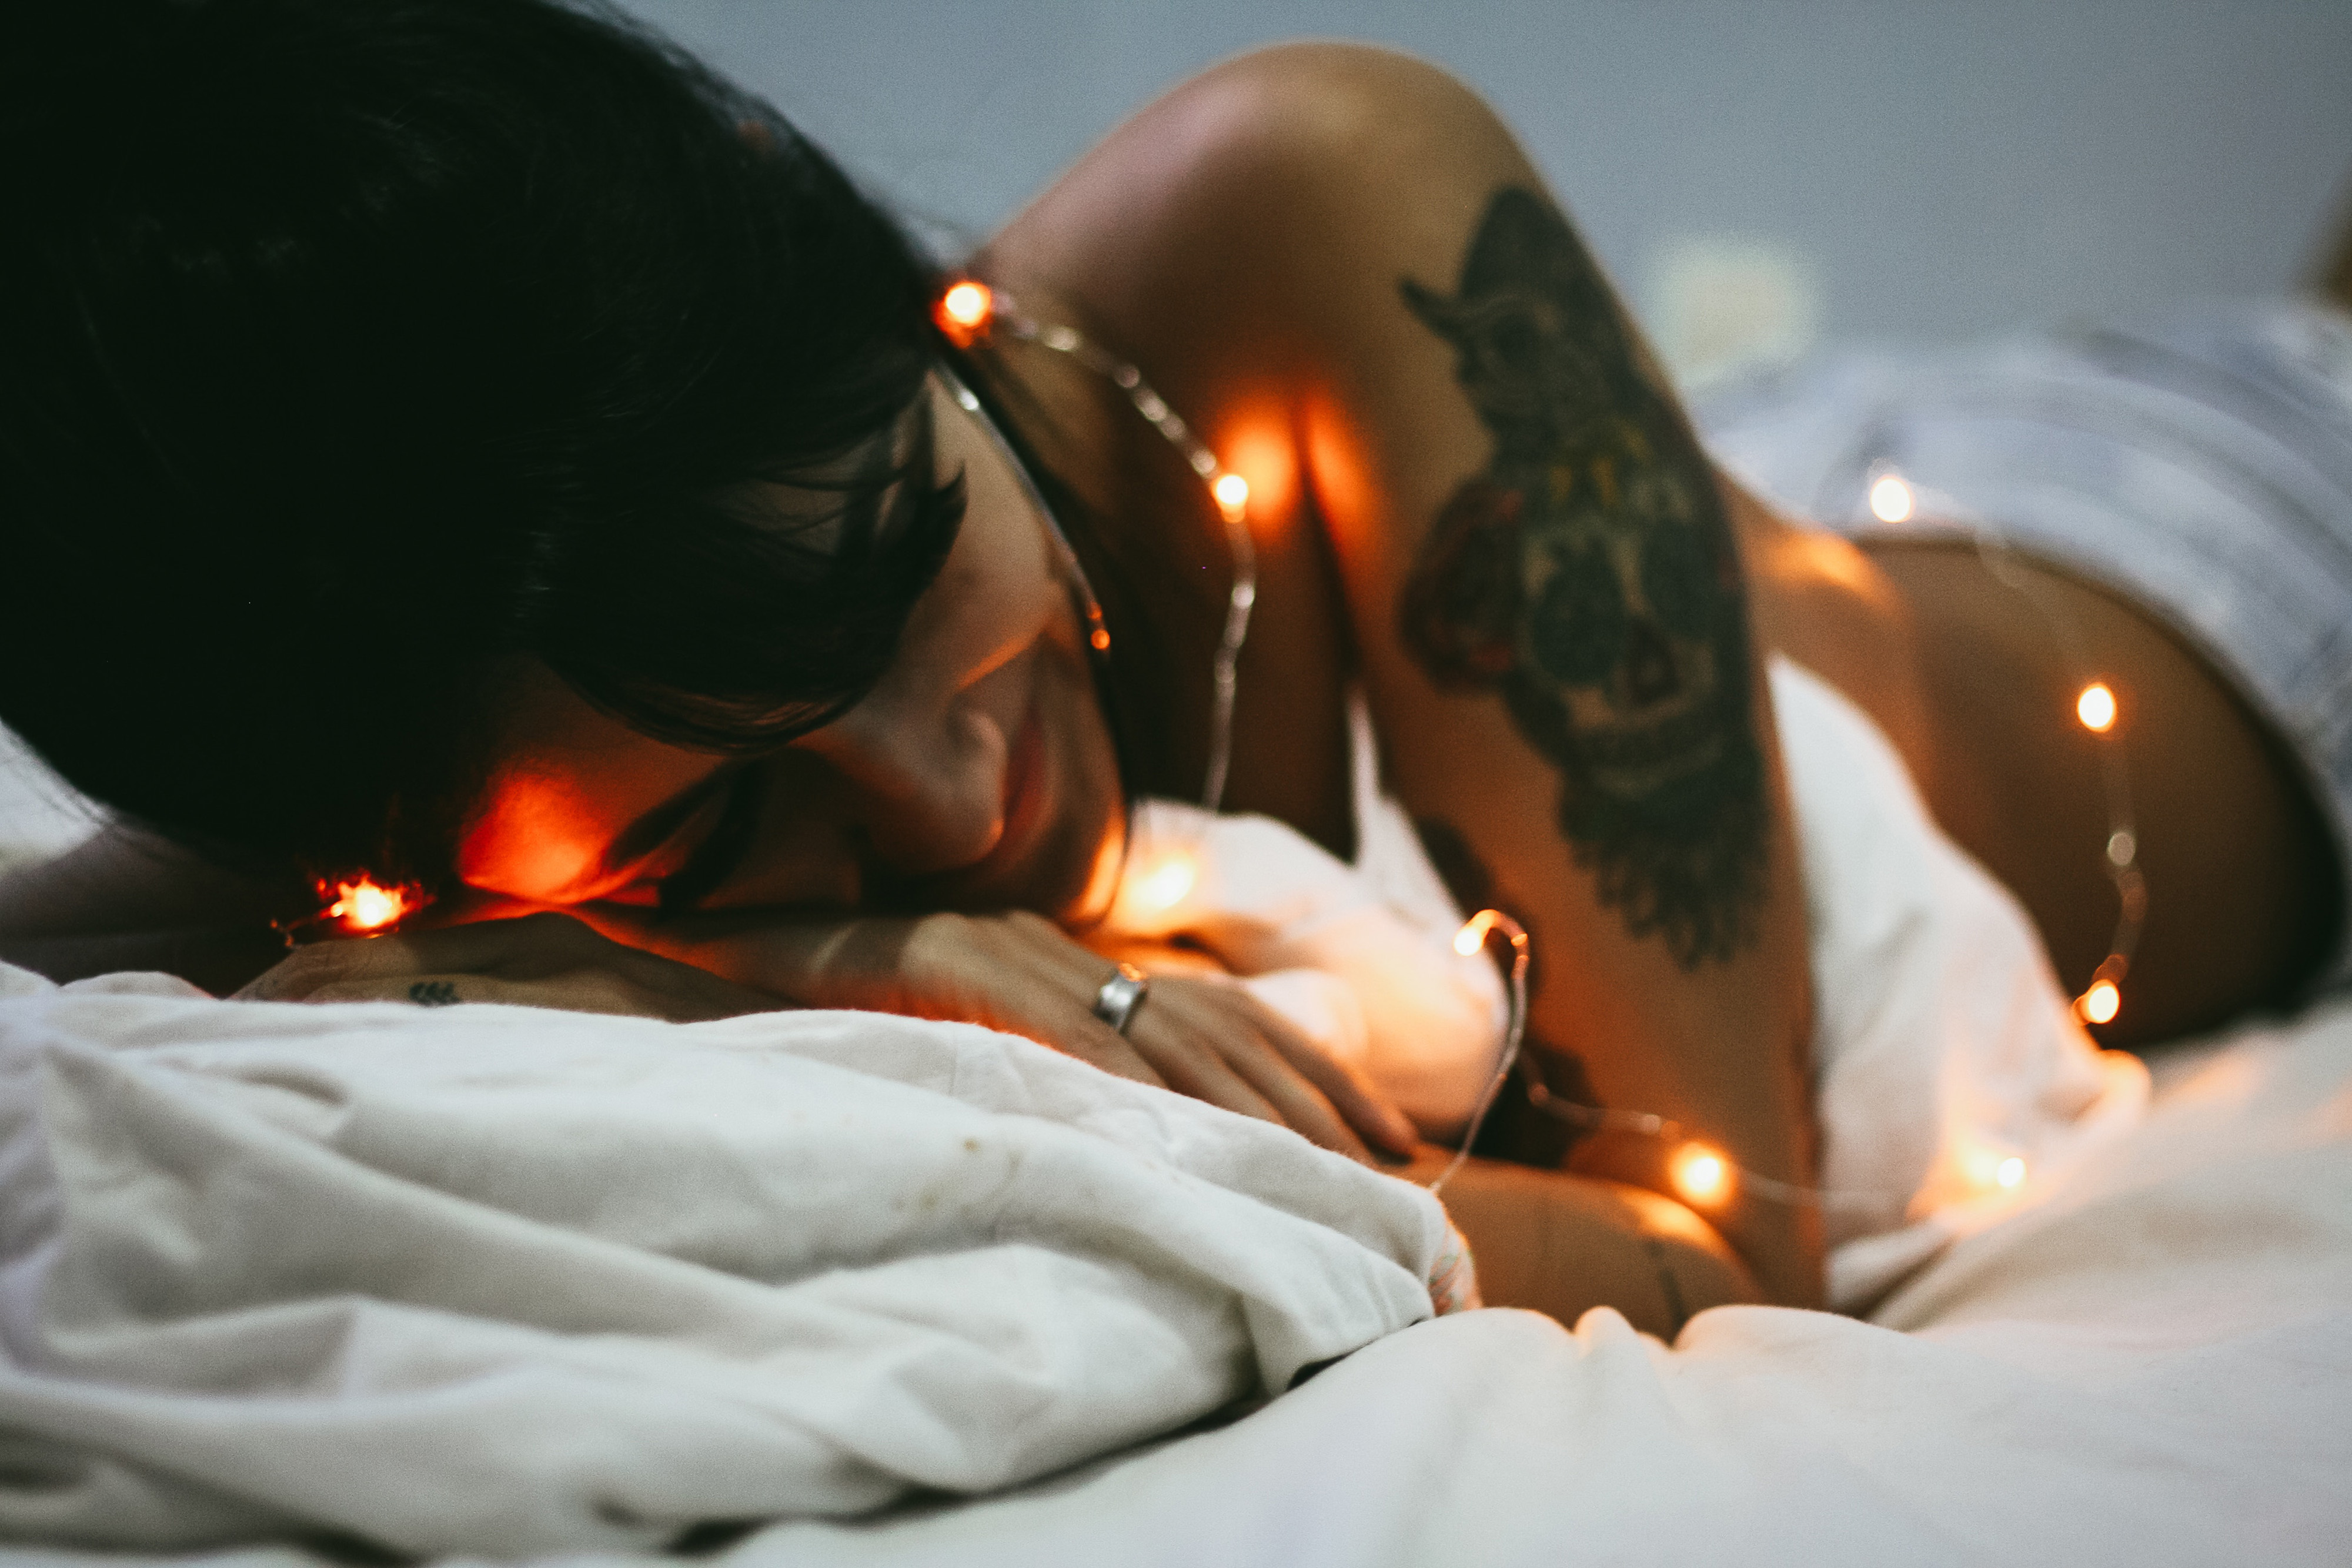
lighting, interaction, heat, flame, fire